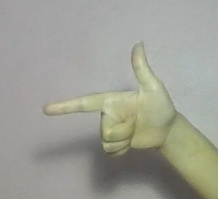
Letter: yaa